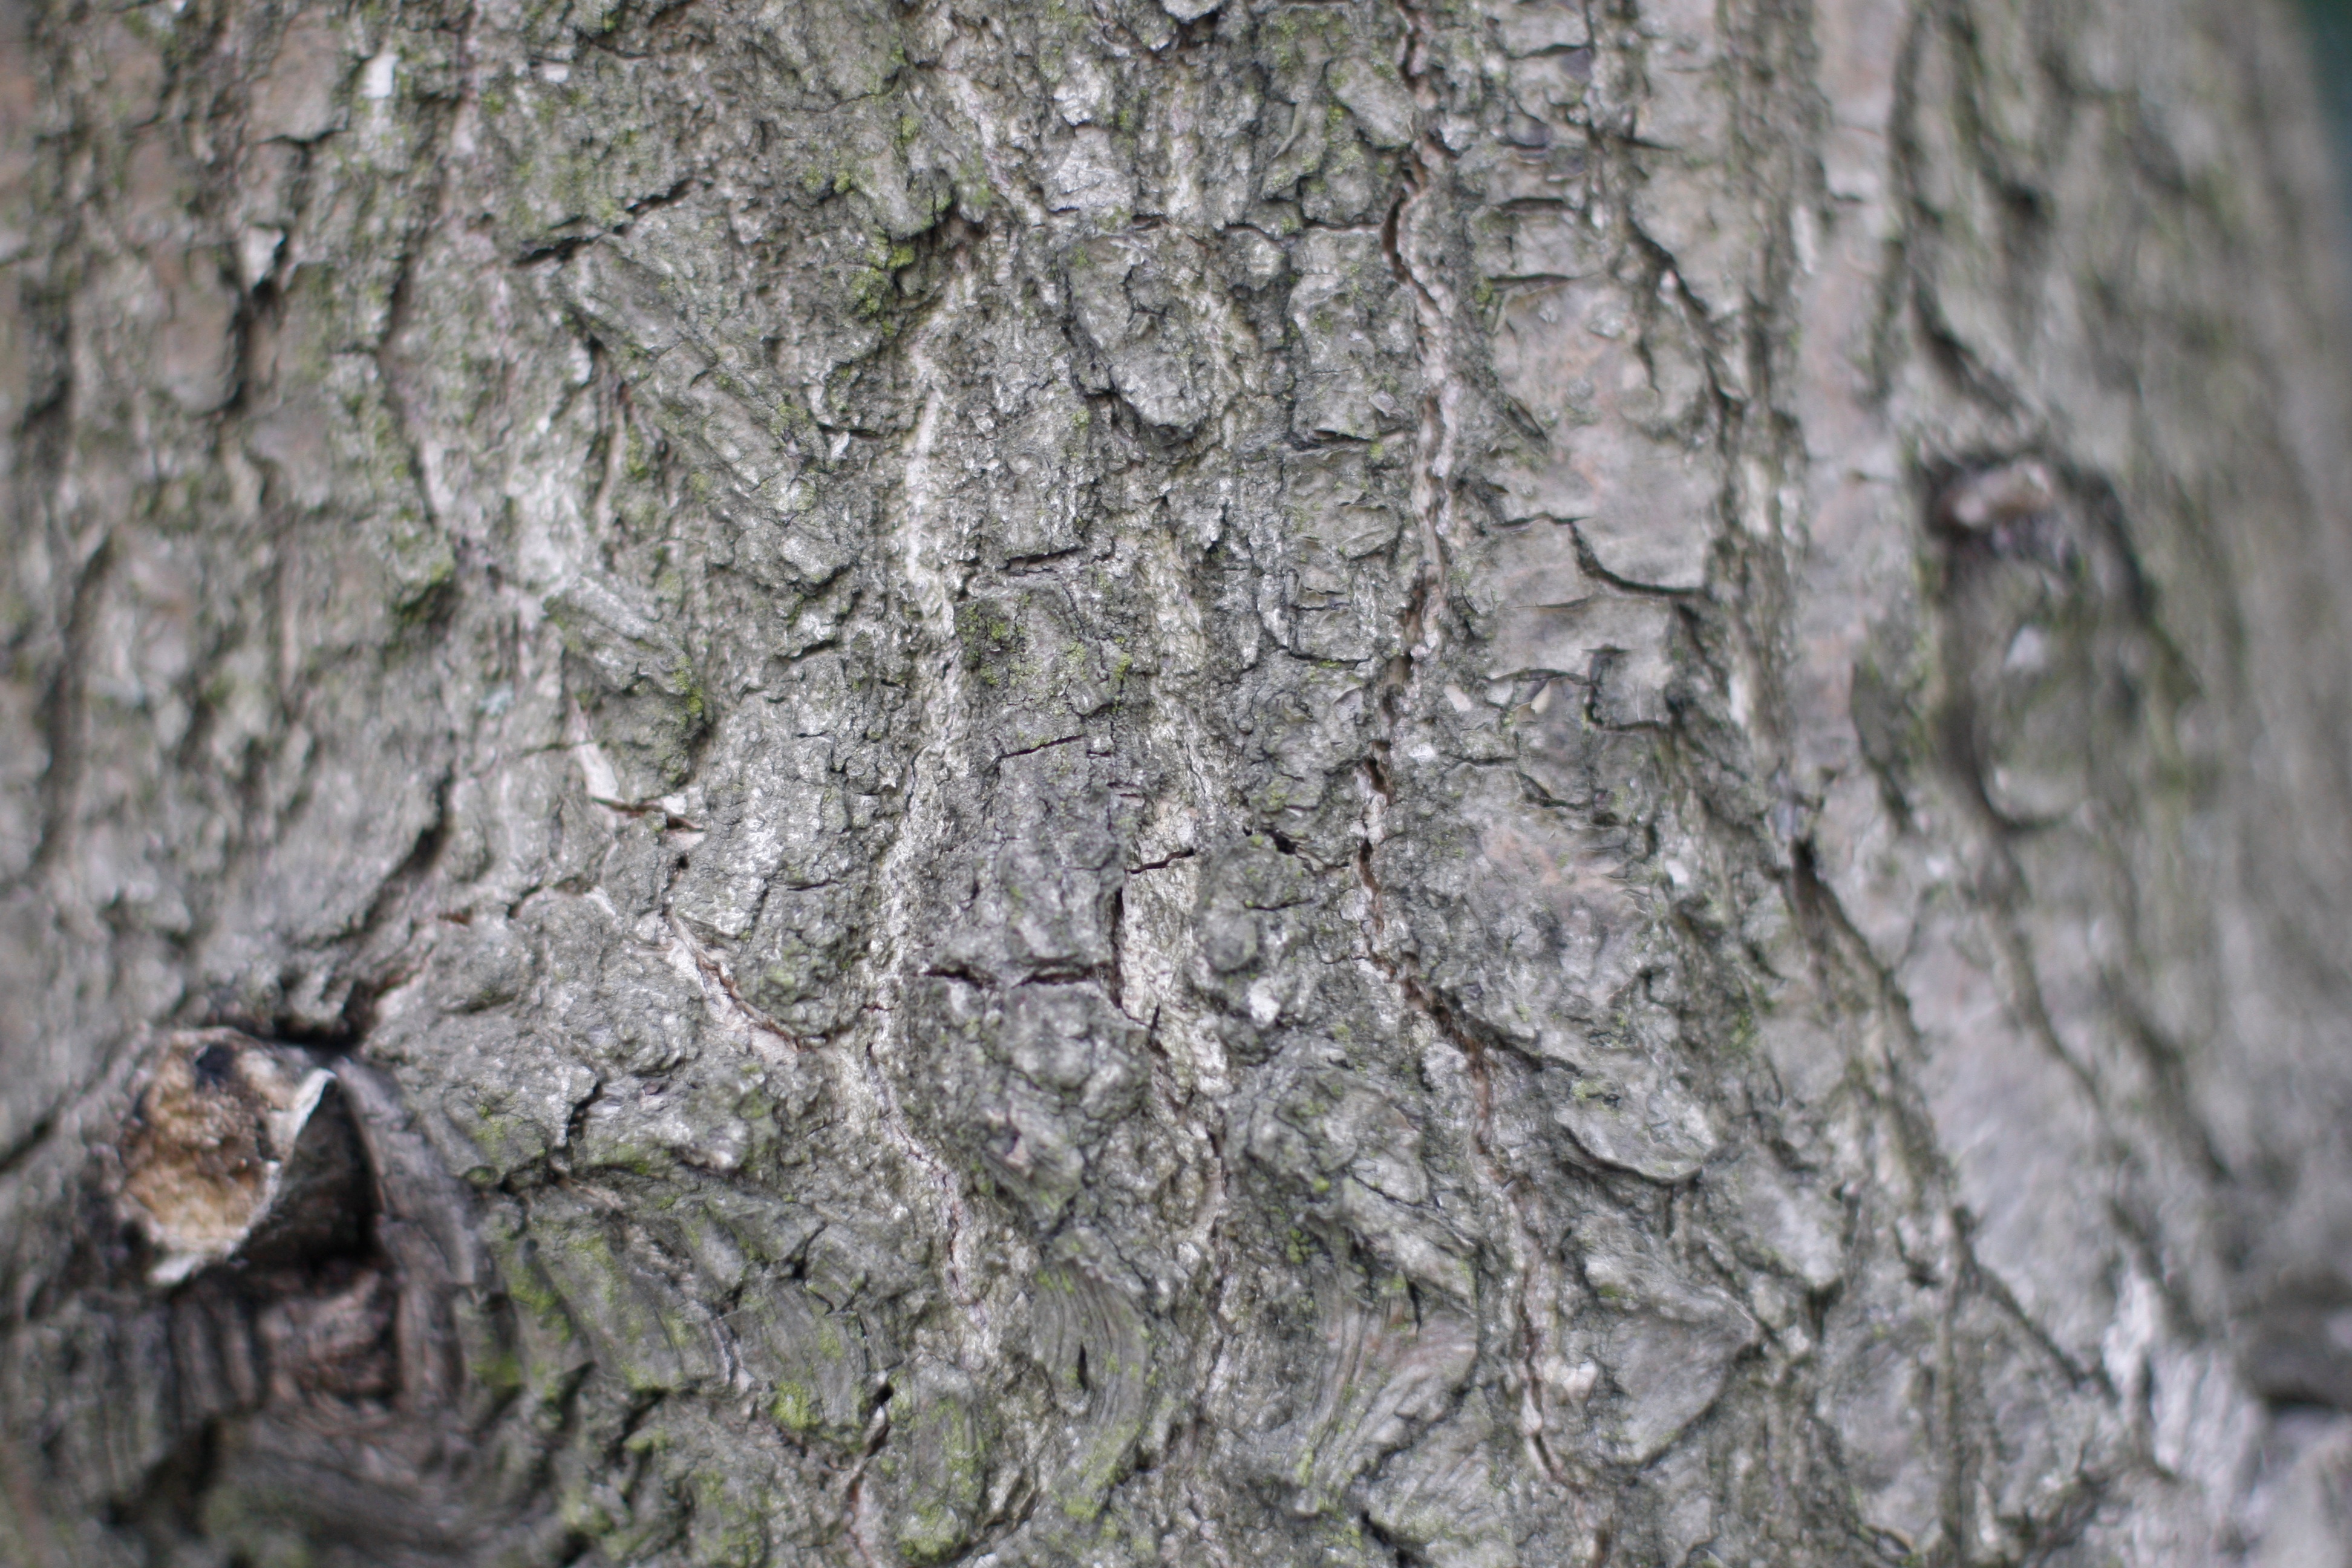
tree, branch, plant, leaf, flower, trunk, flora, fauna, flowering plant, woody plant, land plant